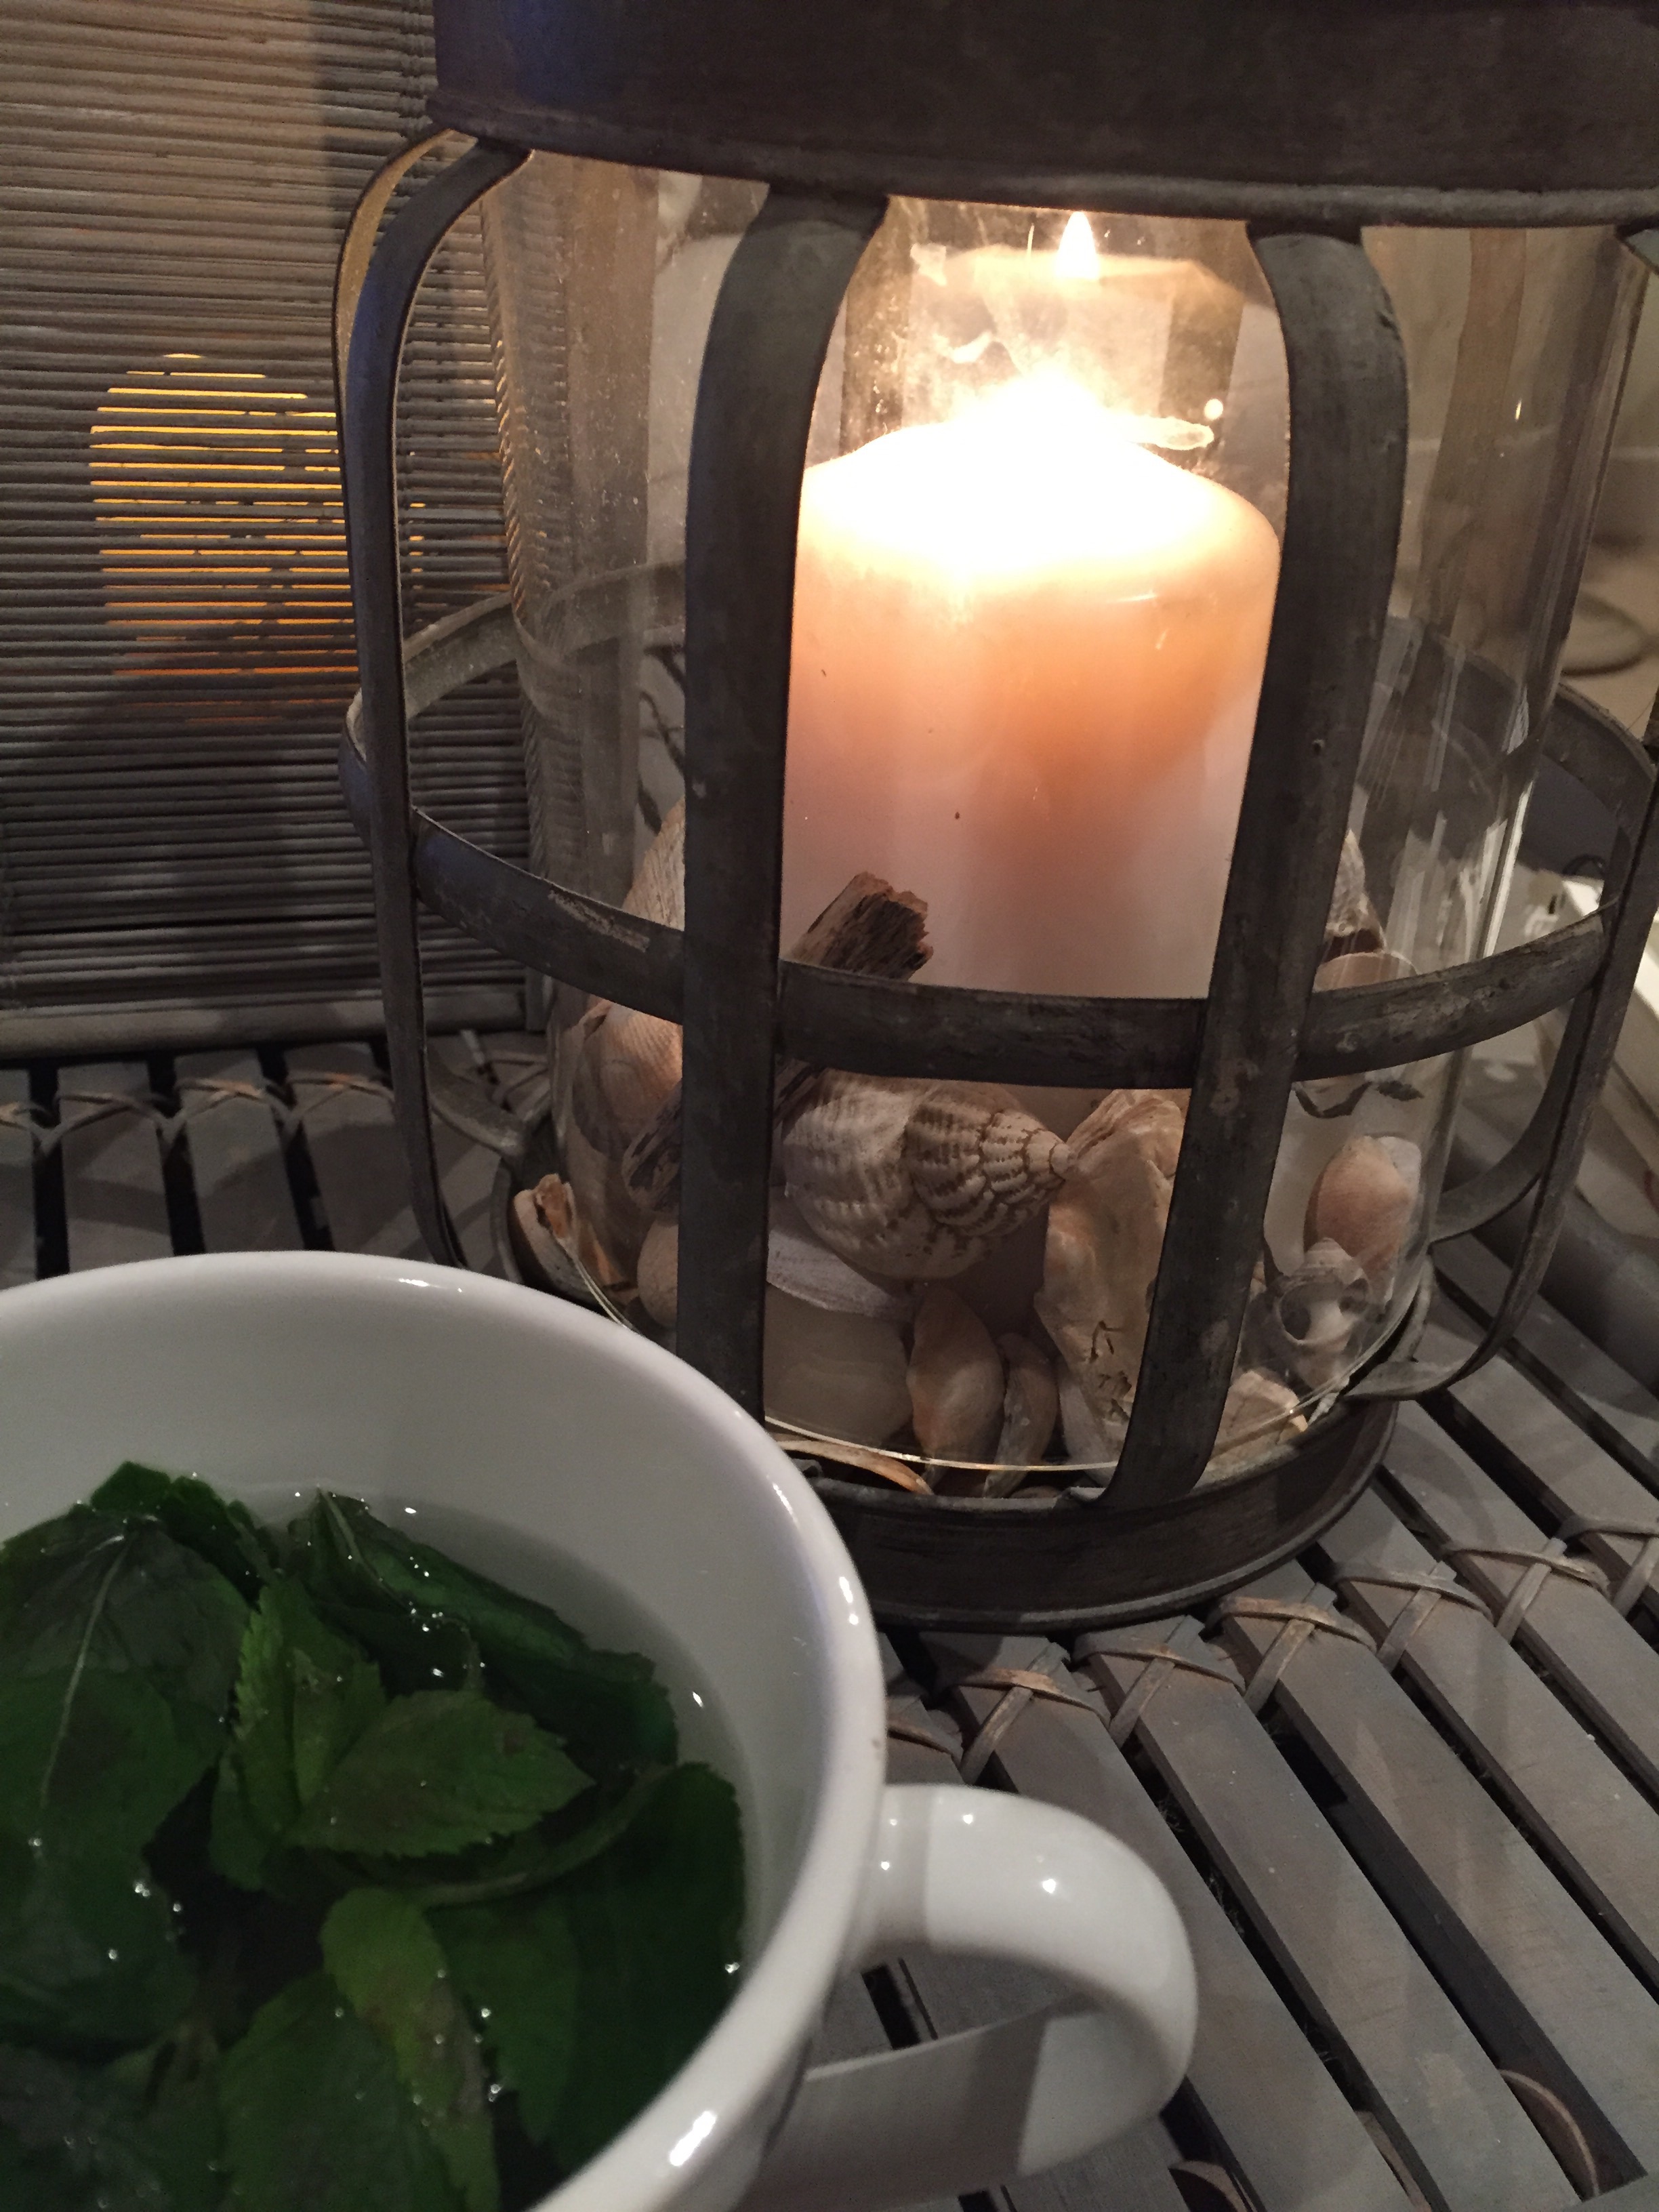
light, lighting, man made object